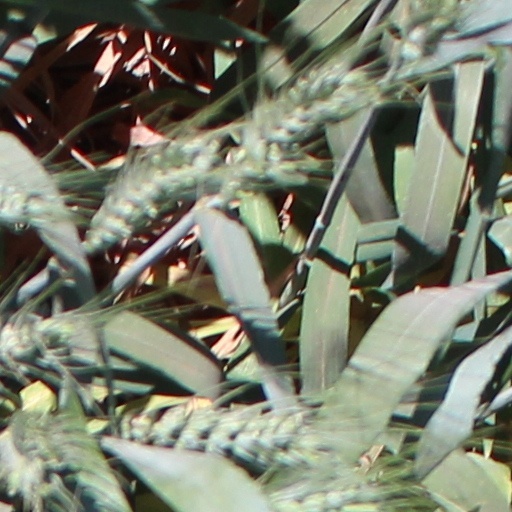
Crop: wheat